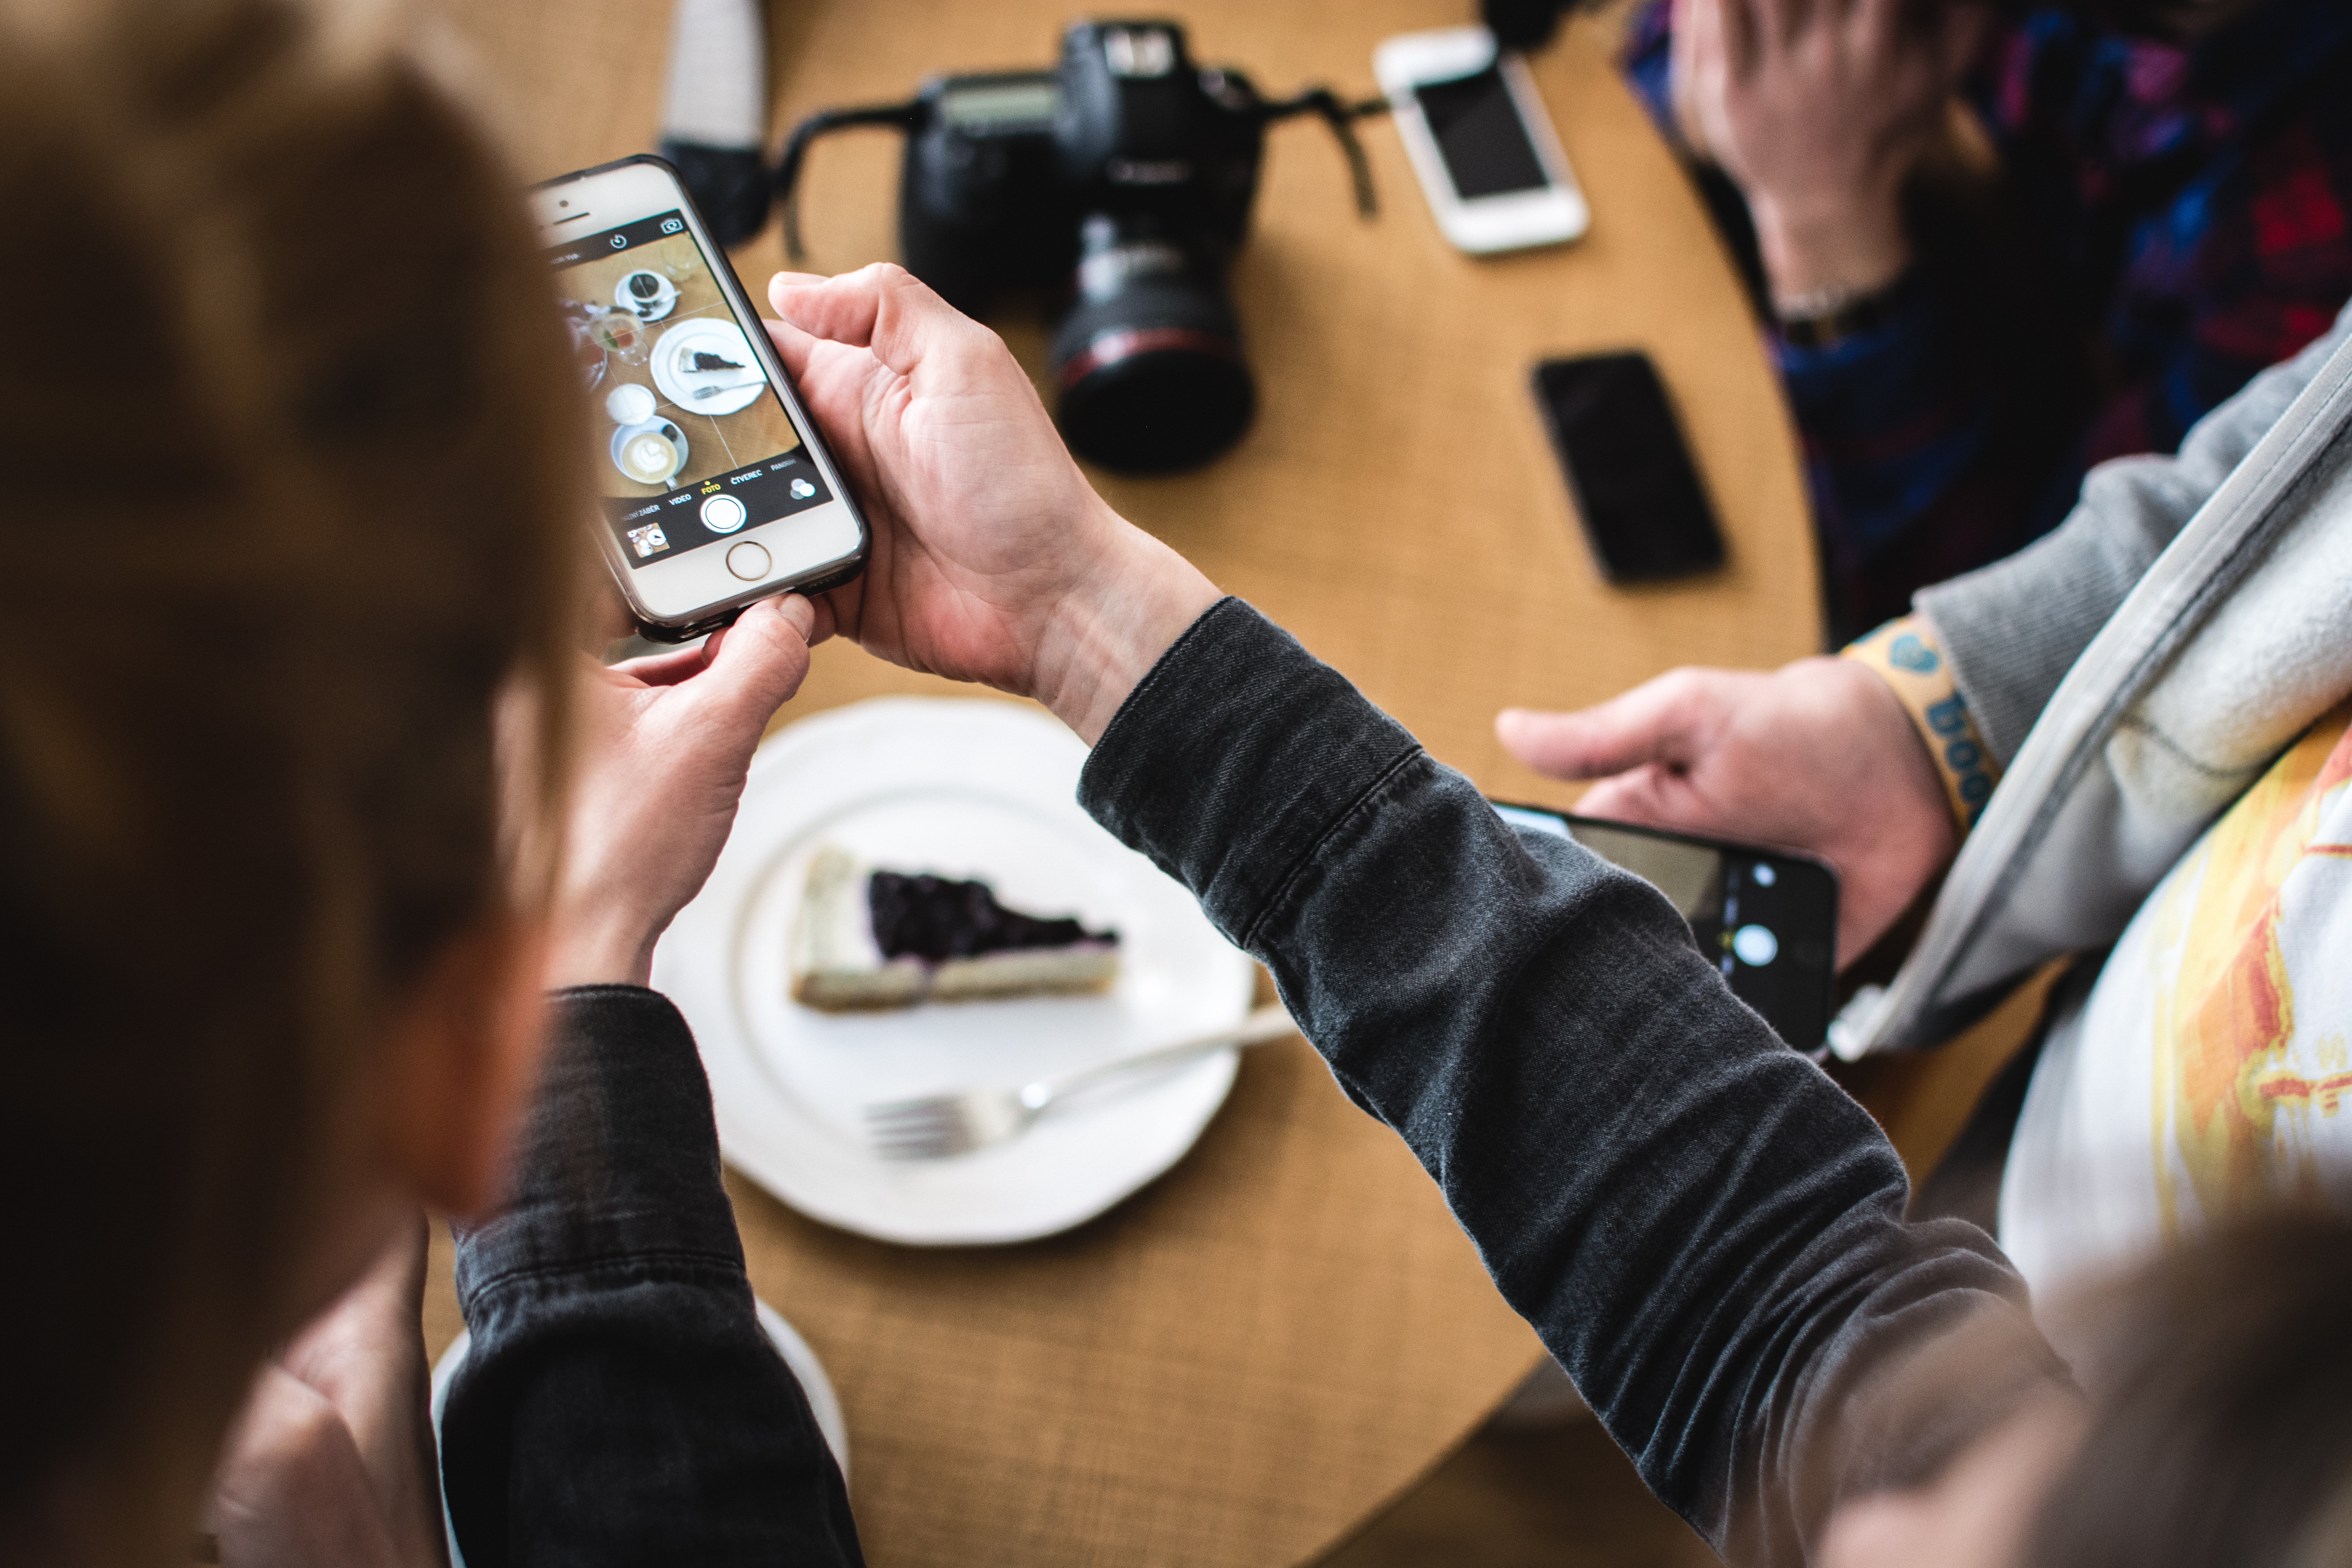
cameras optics, camera, photography, hand, photographer, alcohol, electronic device, selfie, camera operator, gadget, camera lens, drink